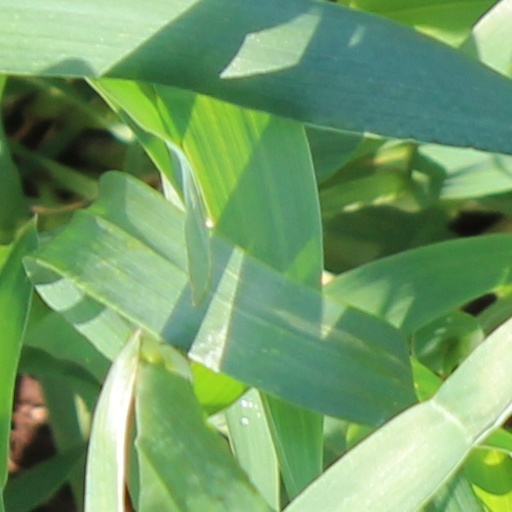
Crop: wheat